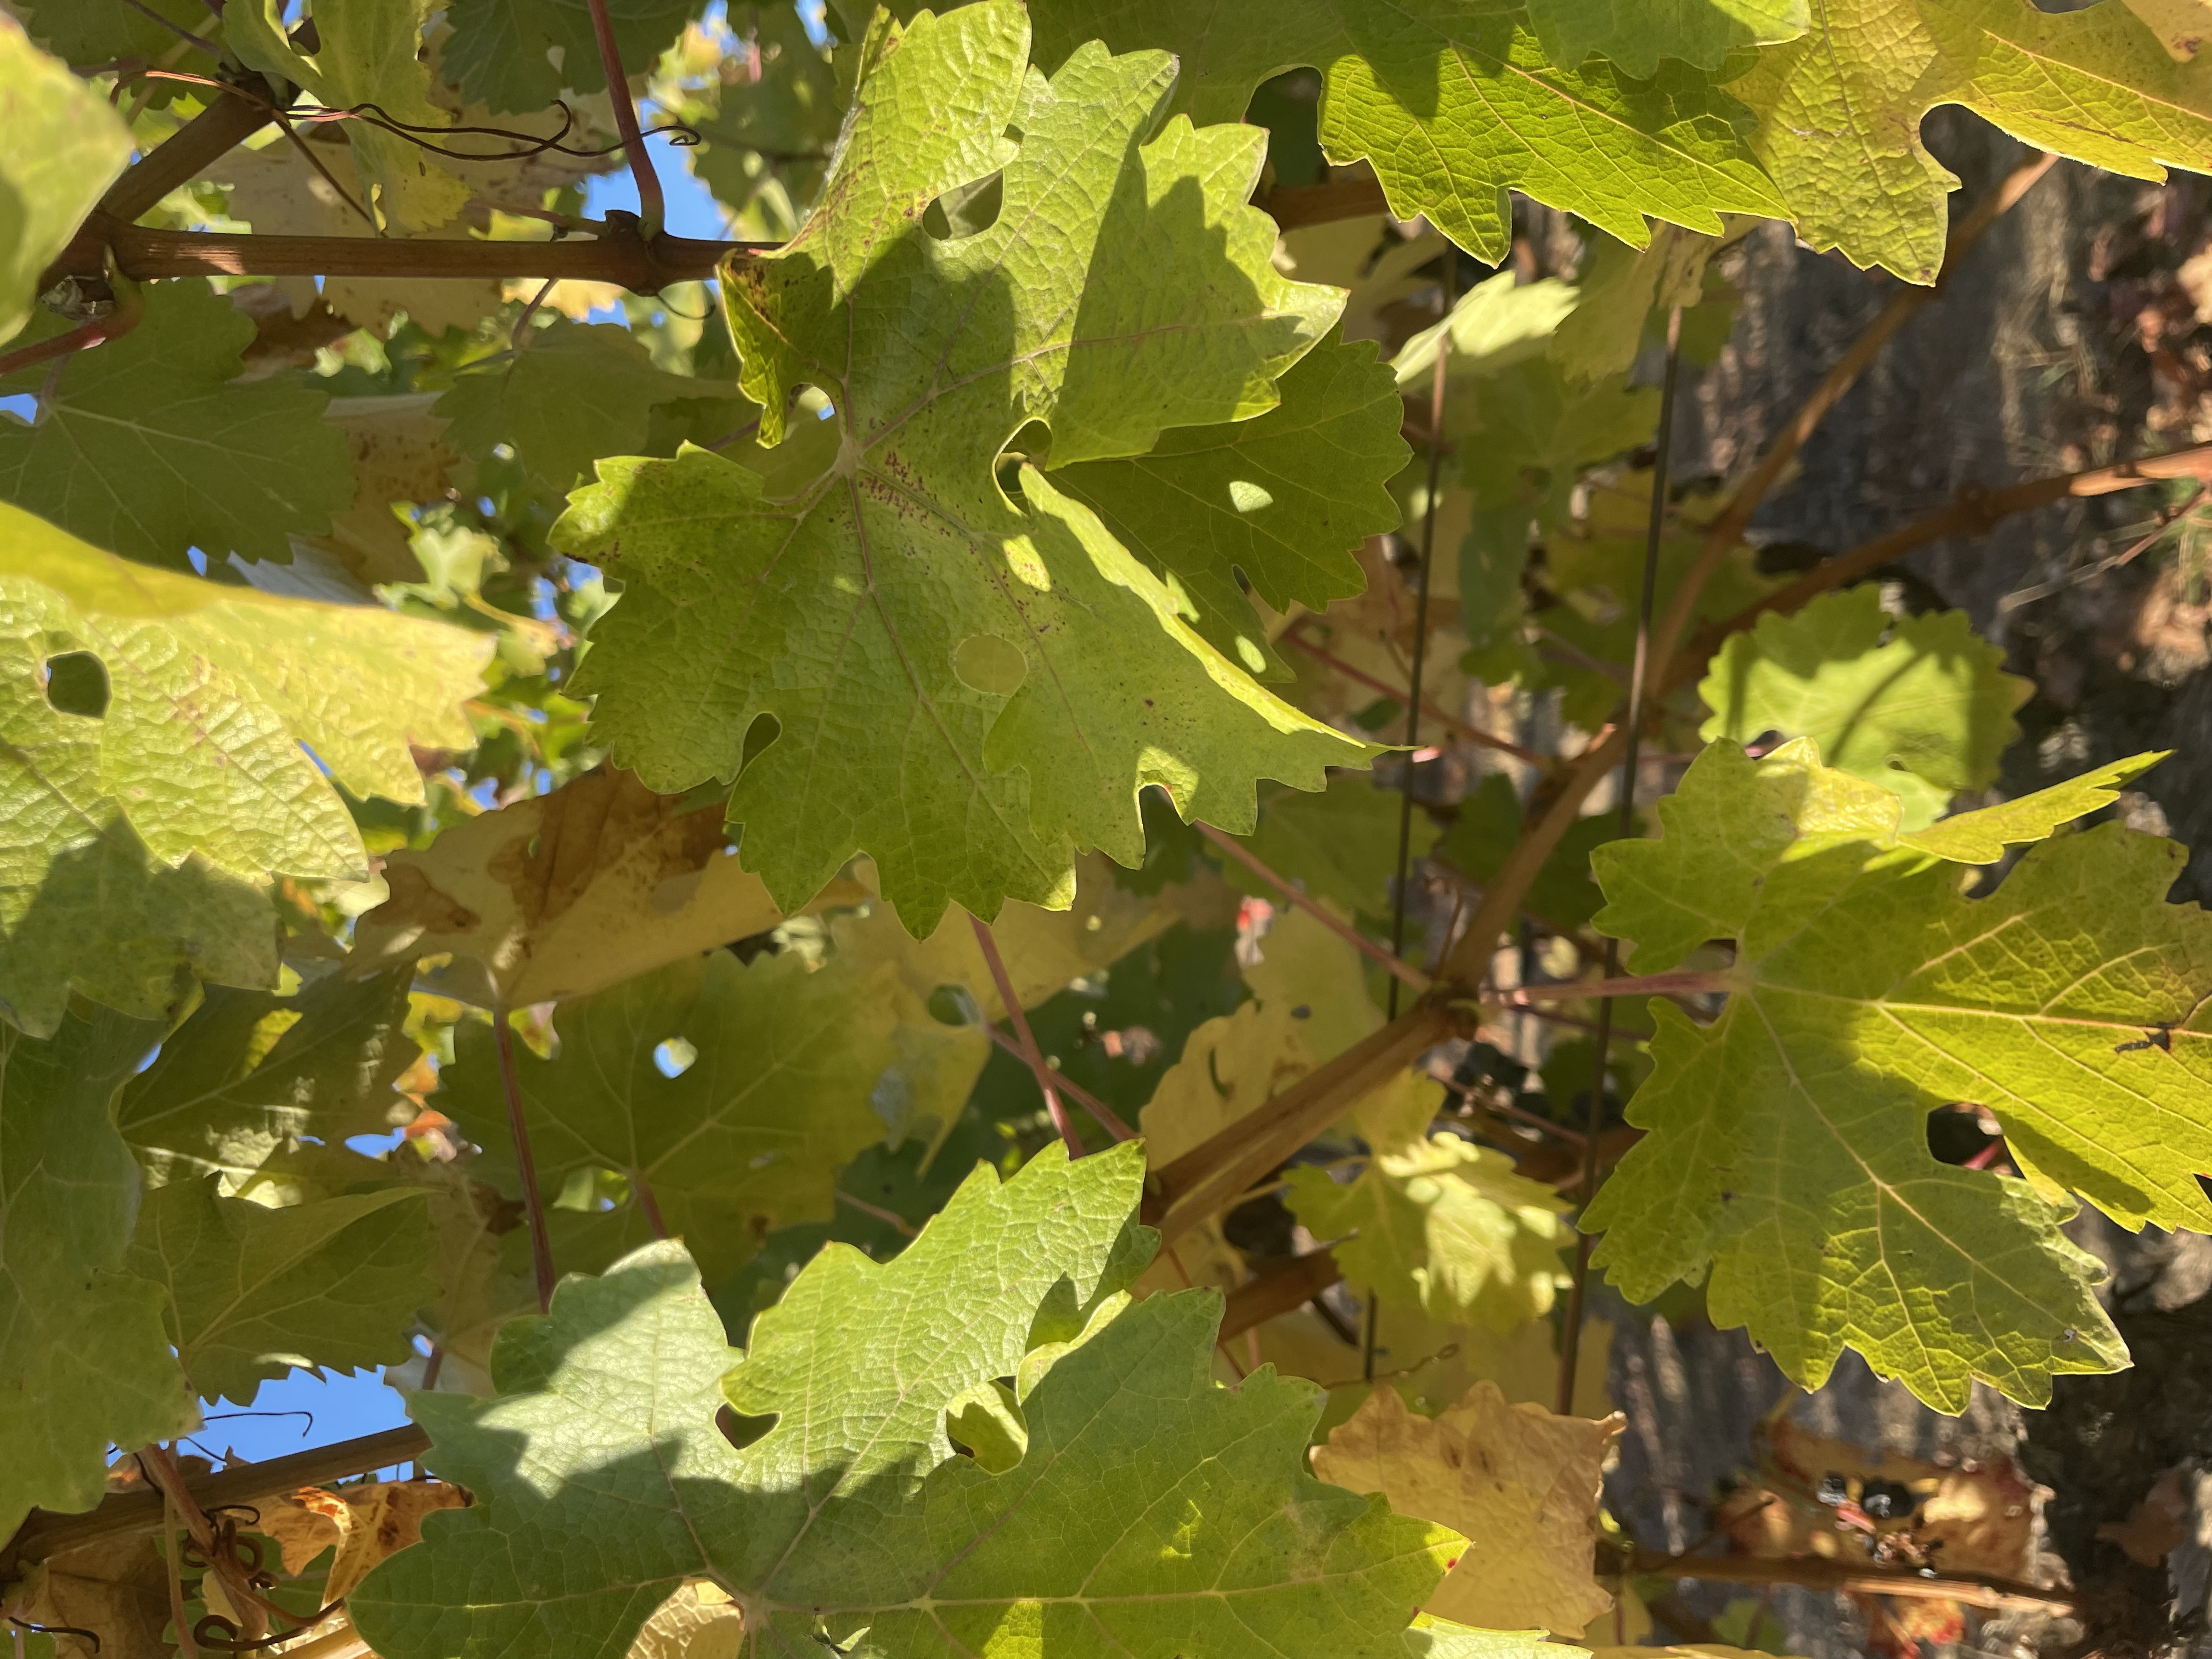
Label: No Virus